Fall River Government Center

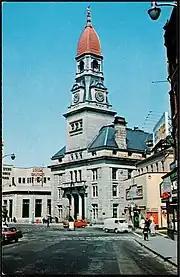
Old City Hall

The city's historic 19th century city hall was demolished in 1962 for construction of Interstate 195, which cut through the heart of downtown Fall River. It was a time of so-called "urban renewal" in the city after the tough years since the collapse of the city's textile industry in the 1920s and 1930s. Several other 19th and early 20th century buildings were also demolished as part of the new highway construction. The old city hall, which had survived two fires, was constructed next to the Quequechan River, the source of power for the early textile mills. As part of the highway project, the river was diverted into an underground culvert which parallels the highway, along the south side of the current city hall. Two granite columns from the front of the old city hall are located across from the current building, along Sullivan Drive, next to the Academy Building. The eagle which topped the spire of the old city hall is currently located in the foyer of the new building.